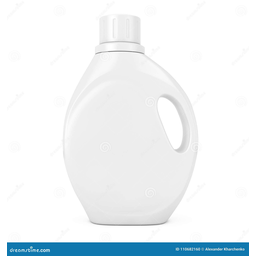
Label: plastic